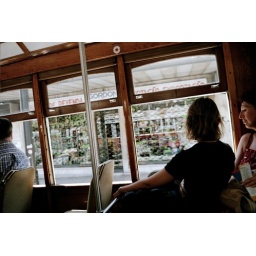
Reflection of our wooden tram in a window